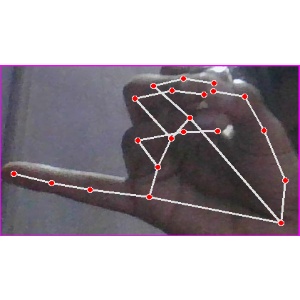
अक्षर: च